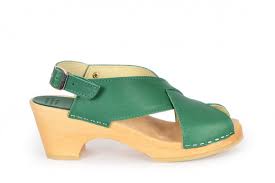
Label: Clog